Carla's Dreams

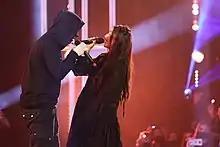
Carla's Dreams singing with Emaa at "SuperStar România" in 2021.

Carla's Dreams started its activity in Moldova; their name is inspired by the character Karla from the espionage novels of the British-Irish writer John le Carré. They released the album "Hobson's Choice" online for free on 4 May 2012. In 2013, they collaborated with Inna on "P.O.H.U.I.", which went on to reach number three on Romania's national Airplay 100 chart. Three consecutive number-one singles on the chart—"Cum ne noi" ("How We Us") featuring Delia, "Te rog" ("Please") and "Sub pielea mea" ("Under My Skin")—were included alongside "P.O.H.U.I." on the band's first major-label record "Ngoc" (2016). The latter single also experienced success in other territories such as Russia, Poland and France. In 2016, Carla's Dreams composed and performed the song on the soundtrack of the comedy TV series "Atletico Textila", broadcast by Pro TV. In May 2016, the band released the album "NGOC". The band also won eight awards at the Media Music Awards in 2016, and released their second studio album "Antiexemplu" ("Antiexample"), which included hits such as "Acele" ("The Needles") and "Imperfect".